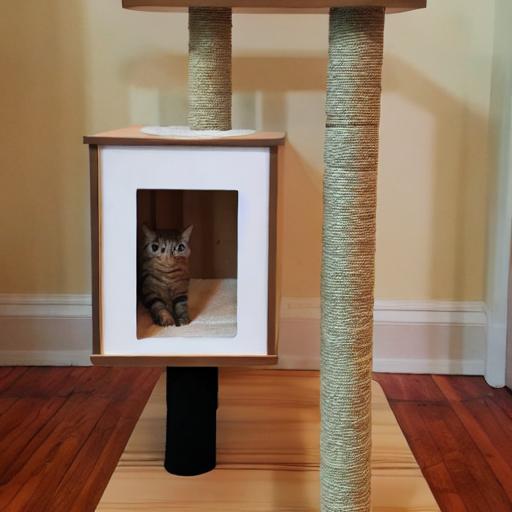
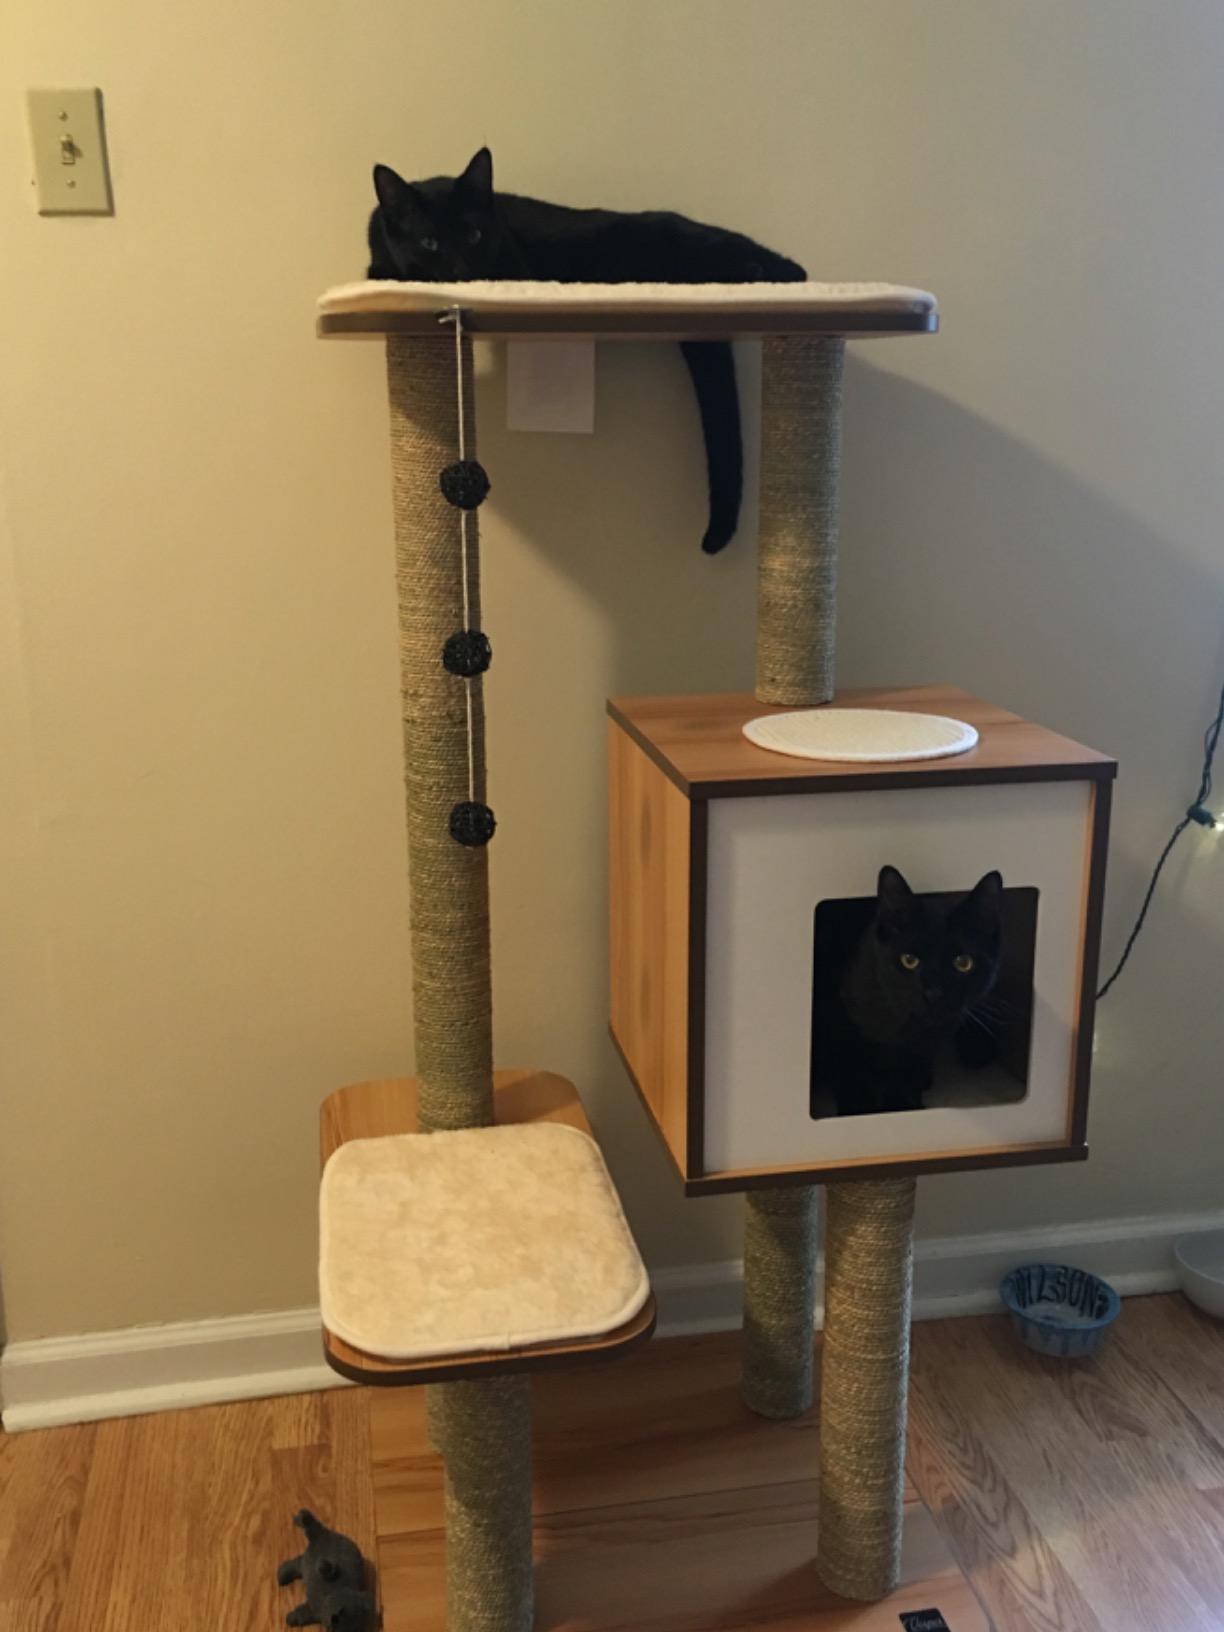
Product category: items_cat tree
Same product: no